Economy of Columbus, Ohio

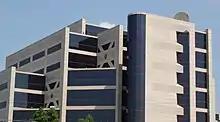
Columbus Defense Supply Center

One of the larger processing centers of the Defense Finance and Accounting Service (DFAS) is located in Columbus. The Department of Defense also operates the Defense Supply Center, Columbus (DSCC) east of downtown, which hosts the 391st Military Police Battalion and the 375th Criminal Investigations Division of the U.S. Army Reserve, along with elements of the Ohio National Guard. Rickenbacker International Airport, located south of the city, hosts the United States Air Force's Ohio National Guard 121st Air Refueling Wing. Fort Hayes, a historic military barrack, was located downtown. The Ohio National Guard Headquarters is located on the far north side of the city.